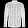
Label: Shirt